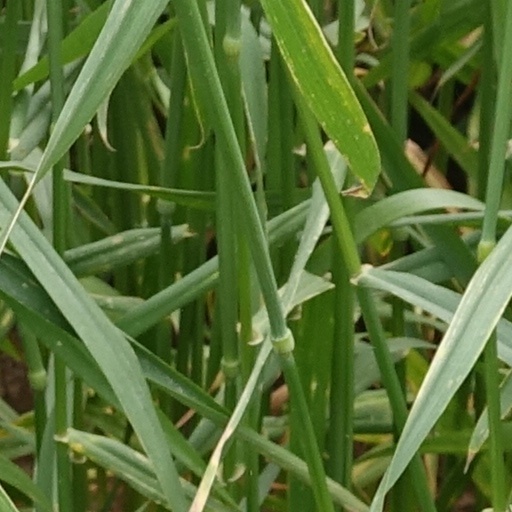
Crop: wheat